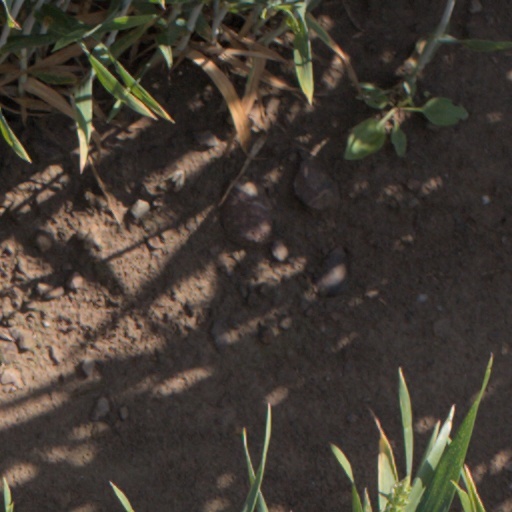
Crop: wheat